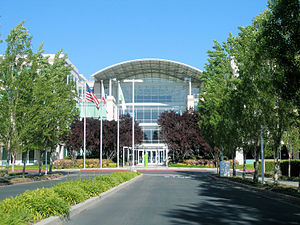
Silicon Valley / Bemærkelsesværdige firmaer
Apple Inc.
Silicon Valley er den sydlige del af San Francisco Bay Area i det nordlige Californien i USA. Oprindeligt refererede navnet til regionens store antal af Silicium chipinnovatører og fabrikanter, men det blev efterhånden en henvisning til alle de højteknologiske firmaer i området.